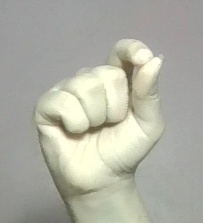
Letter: fa